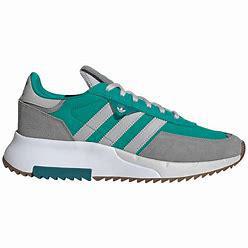
Brand: Adidas
Model: Retropy F2